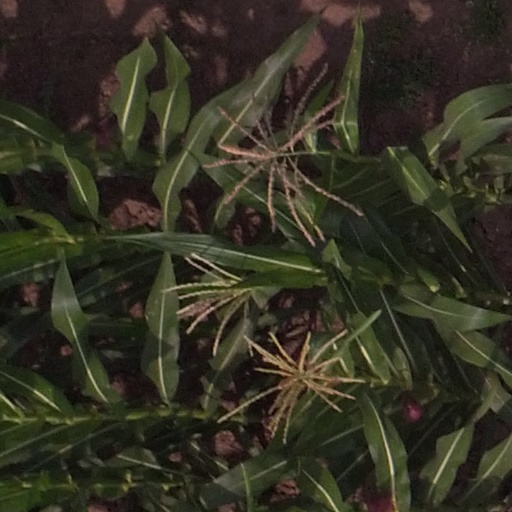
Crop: maize; corn